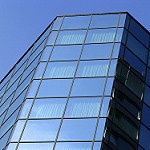
Label: buildings